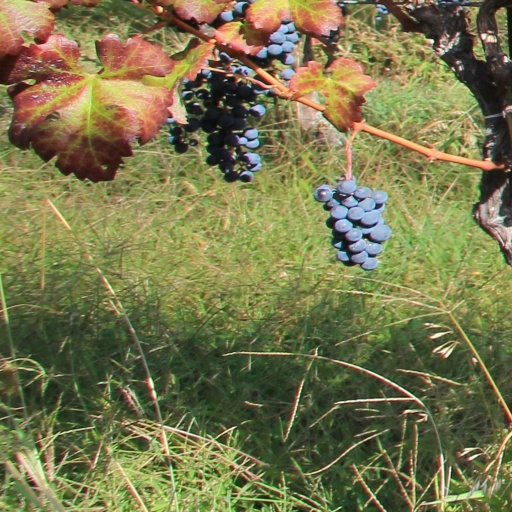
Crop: grape